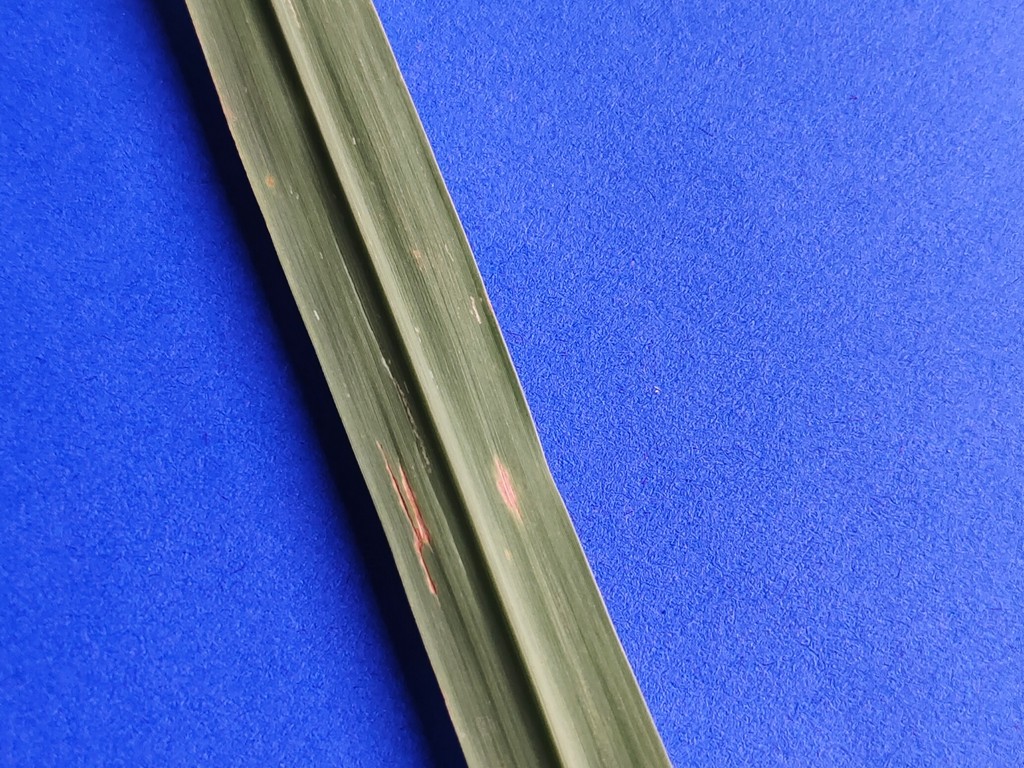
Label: Unhealthy